Opening Night (1977 film)

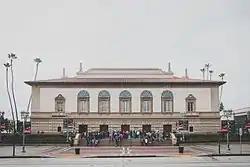
Filming took place primarily at the Pasadena Civic Auditorium

Though set in New Haven, Connecticut and New York City, "Opening Night" was shot on location in Los Angeles and Pasadena, California. The film's theater sequences were shot at the Pasadena Civic Auditorium.